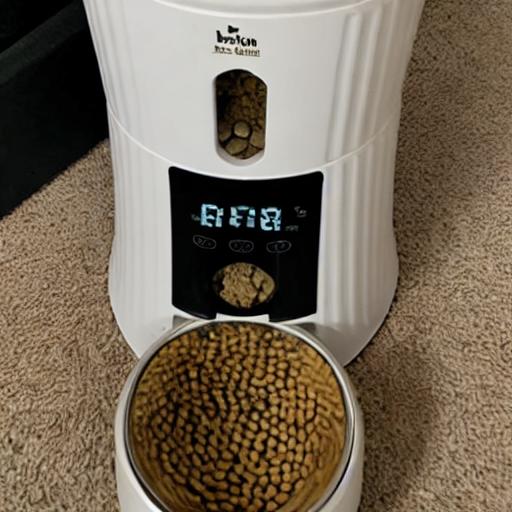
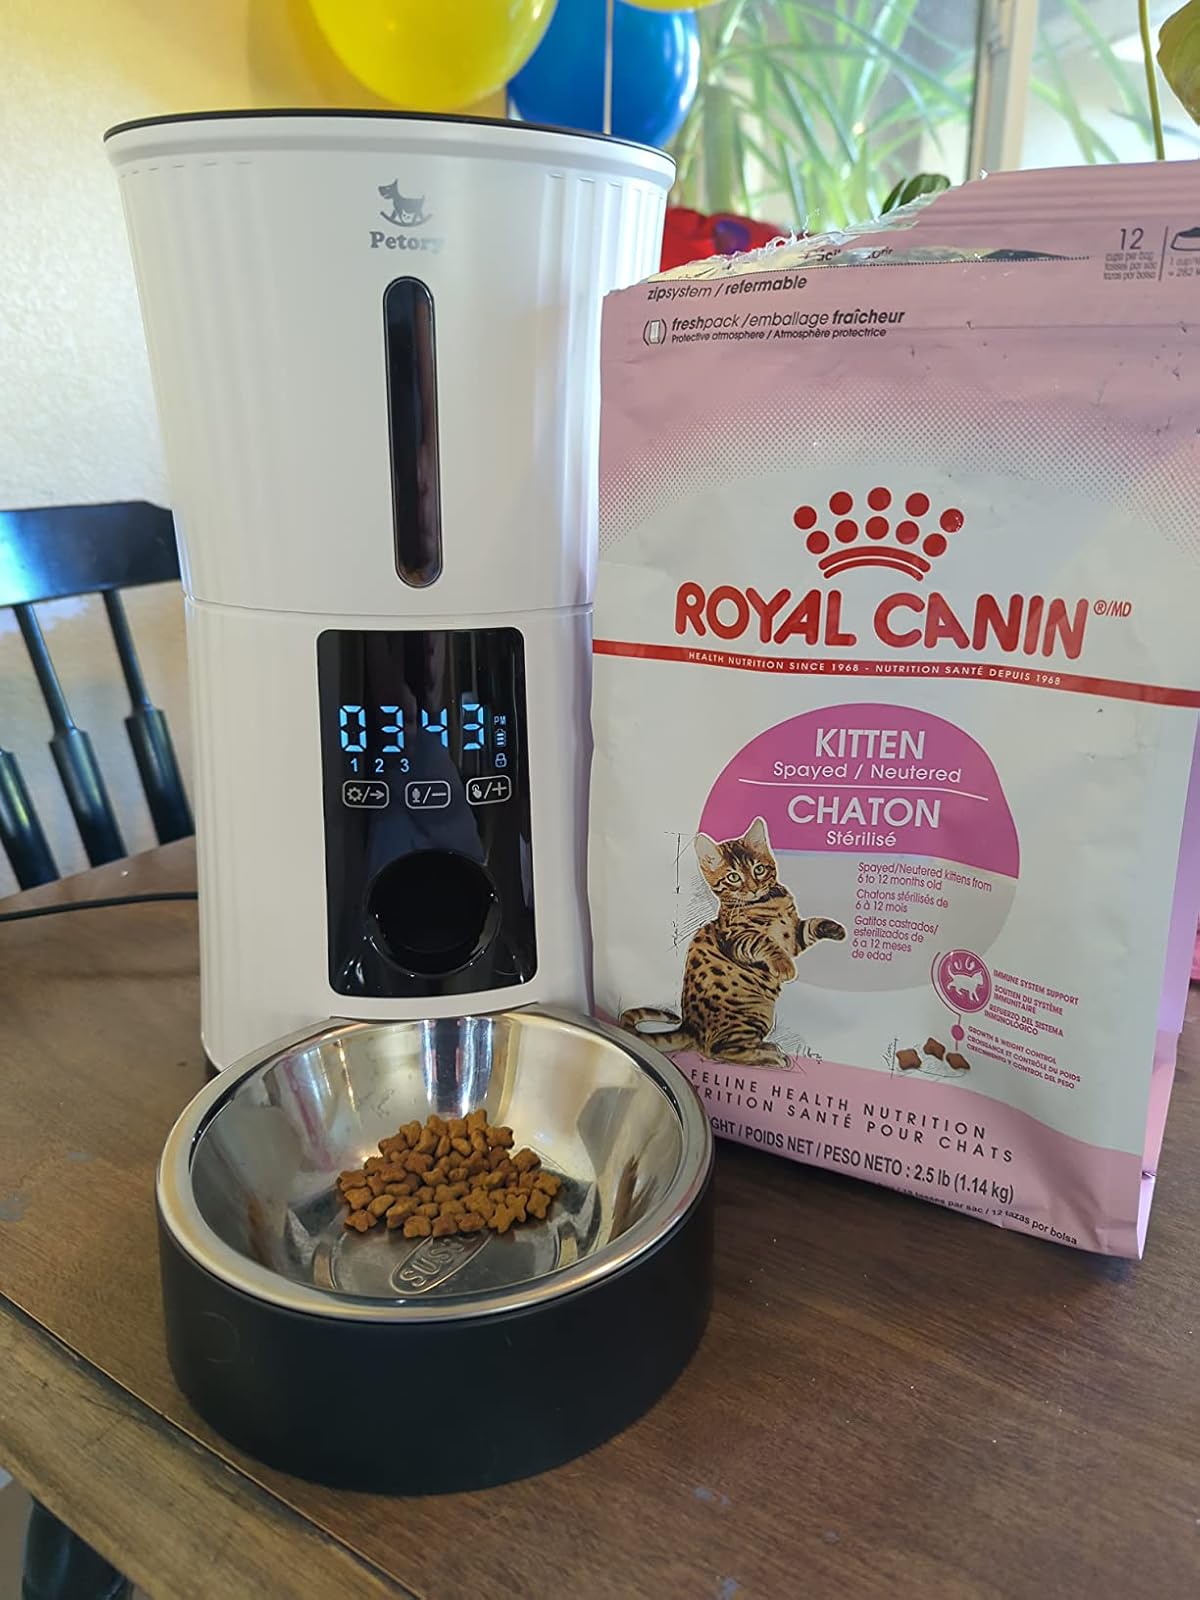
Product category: items_feeder
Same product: no